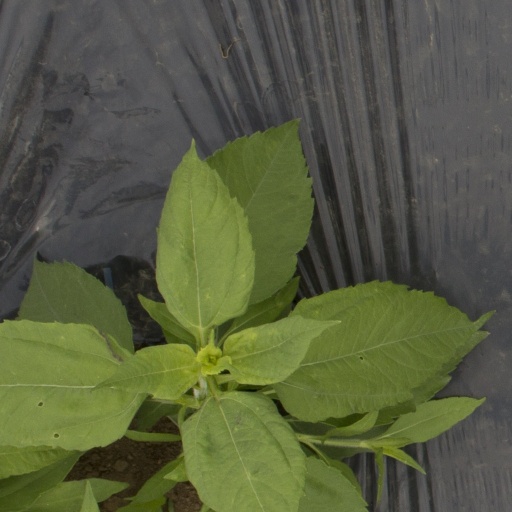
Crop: Jerusalem artichoke